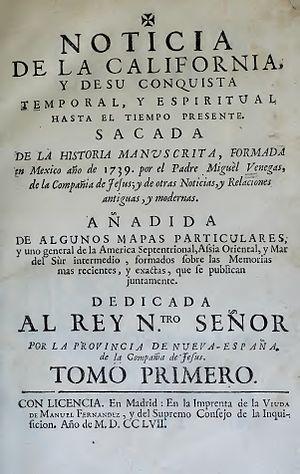
Andrés Marcos Burriel y López était un jésuite, historien, épigraphiste, auteur et éditeur espagnol, et l’une des figures éminentes des Lumières espagnoles.